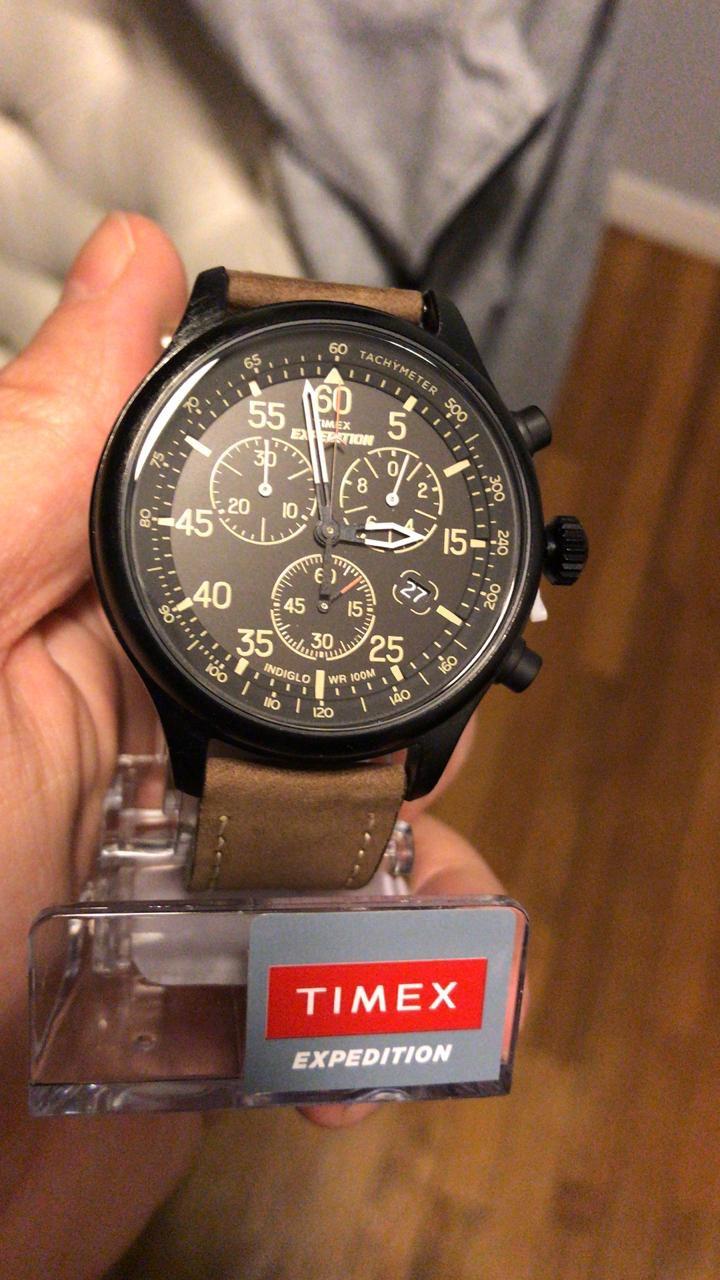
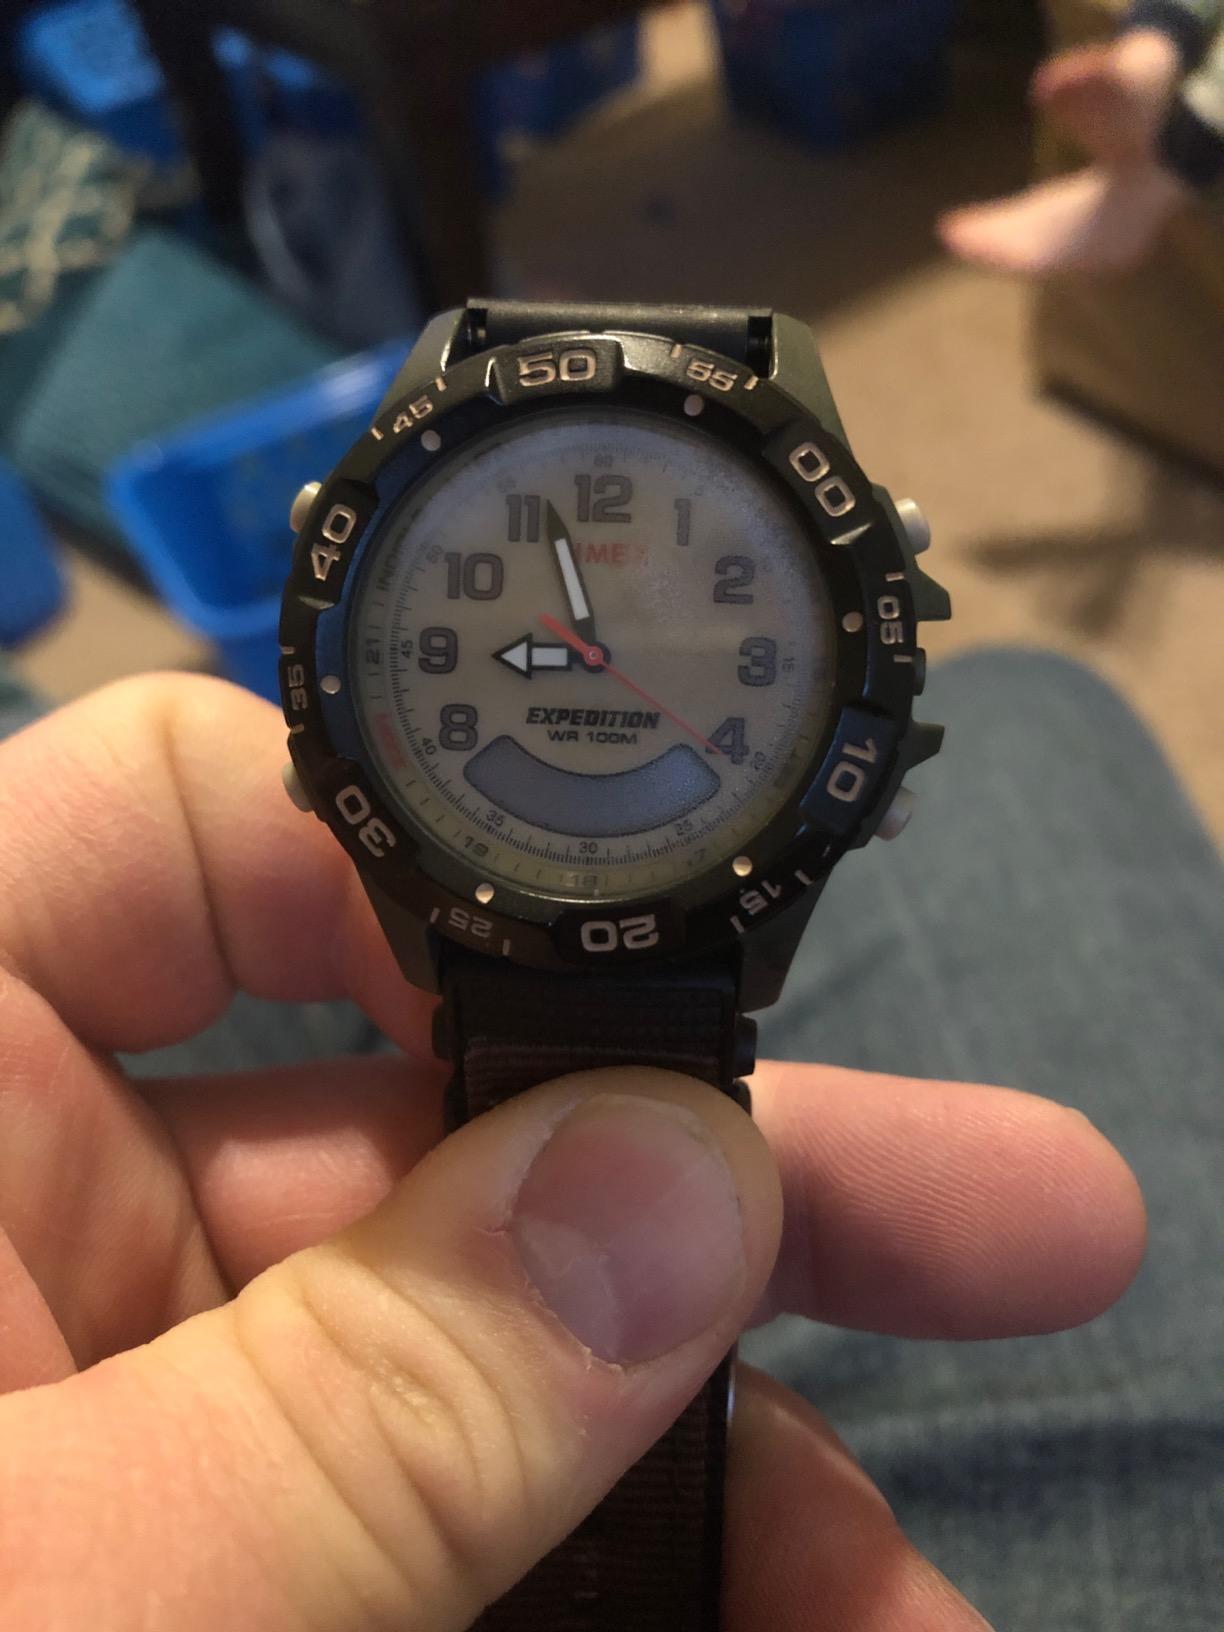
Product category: accessories_watch
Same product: no